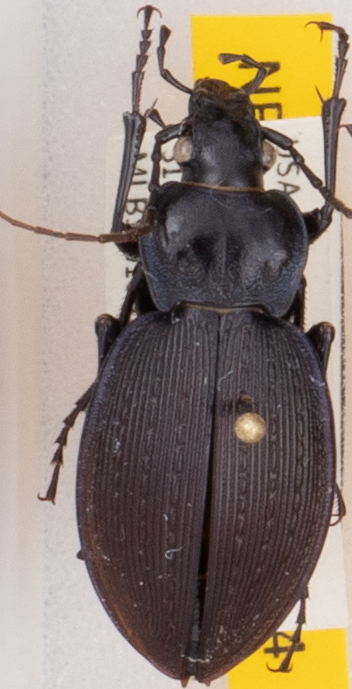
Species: Carabus goryi
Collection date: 2022-05-31
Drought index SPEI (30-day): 0.47
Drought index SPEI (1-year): -0.71
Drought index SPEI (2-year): -0.1